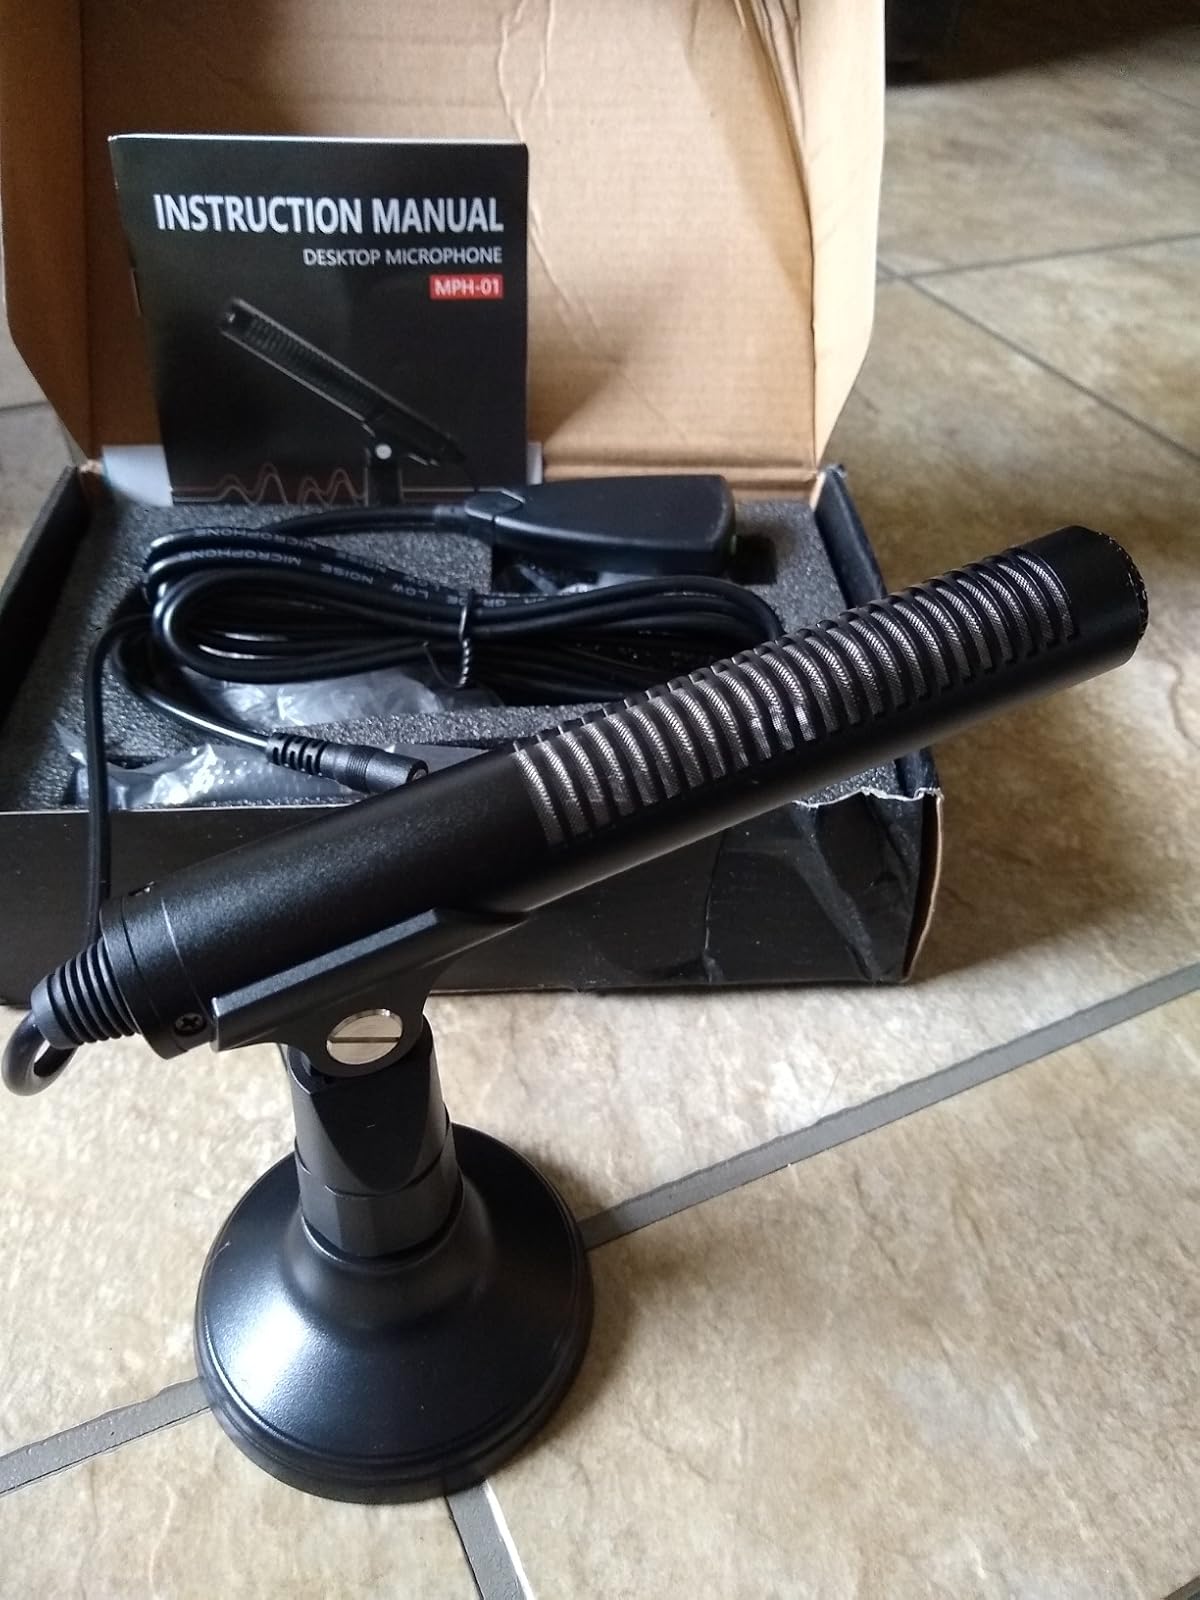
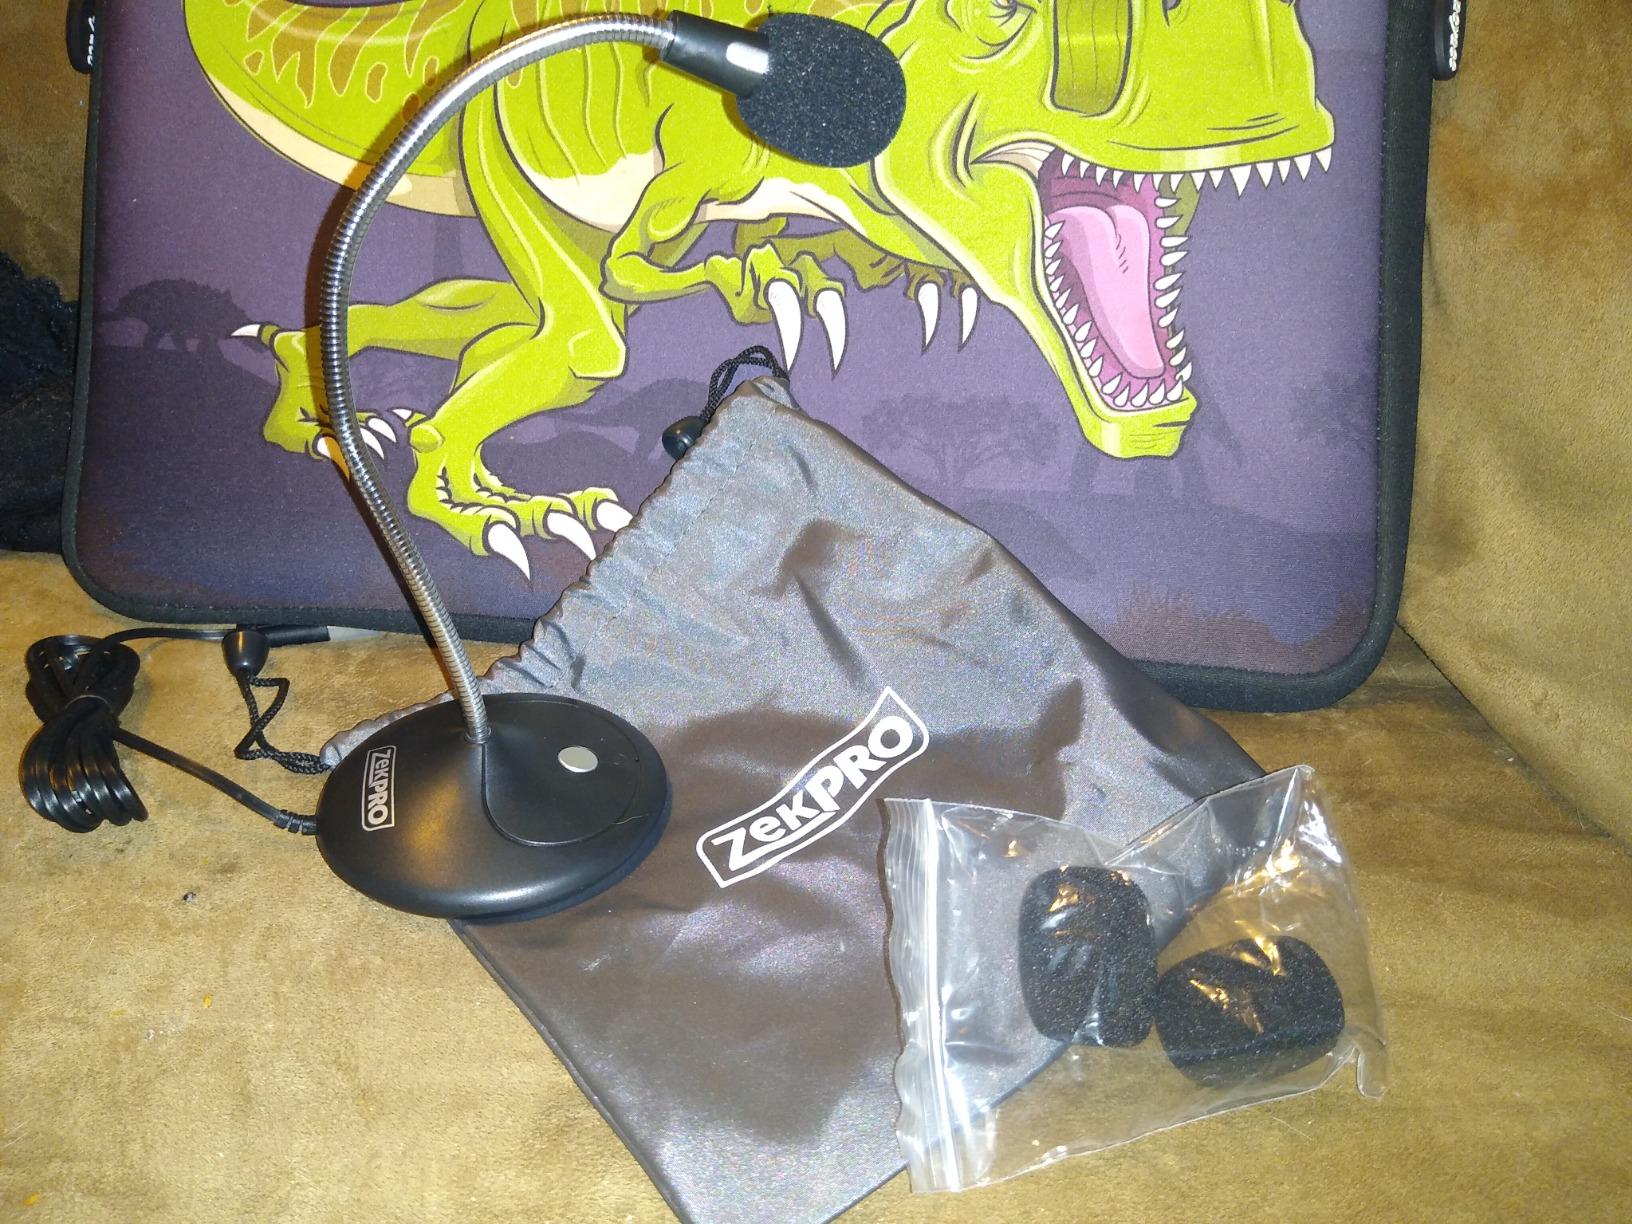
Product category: microphone
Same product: no